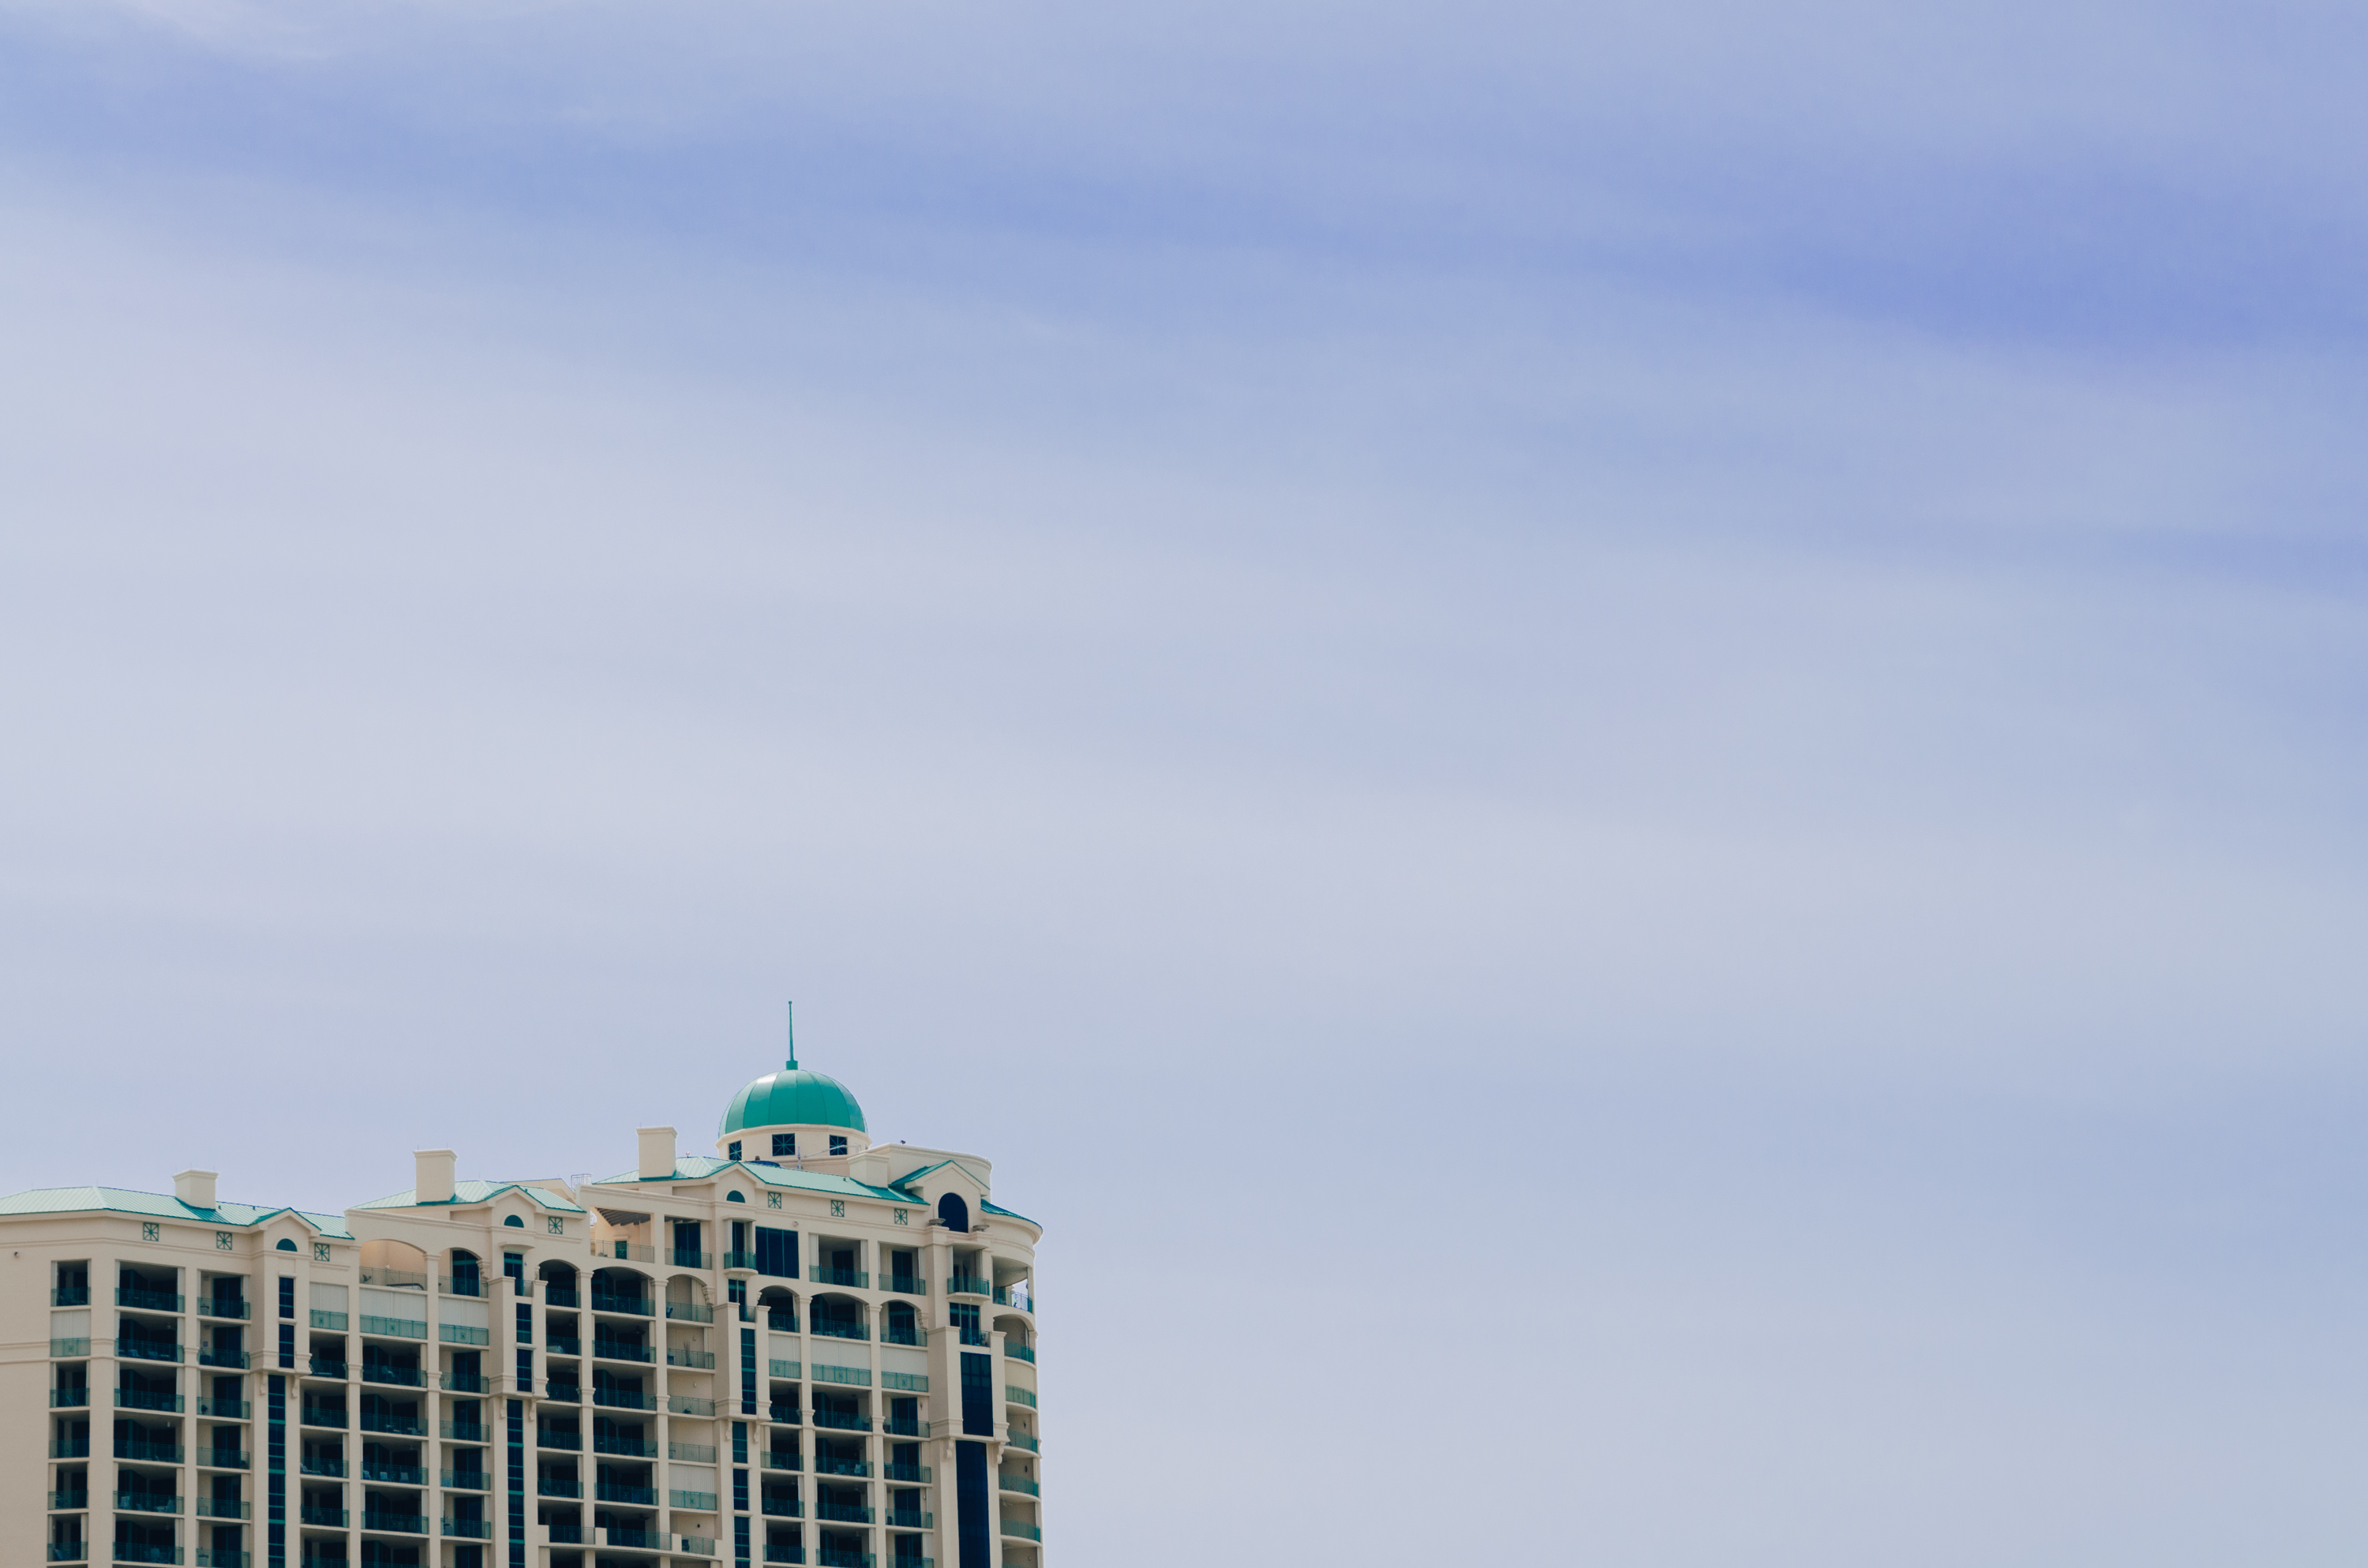
horizon, sky, skyline, city, skyscraper, cityscape, tower, atmospheric phenomenon, atmosphere of earth